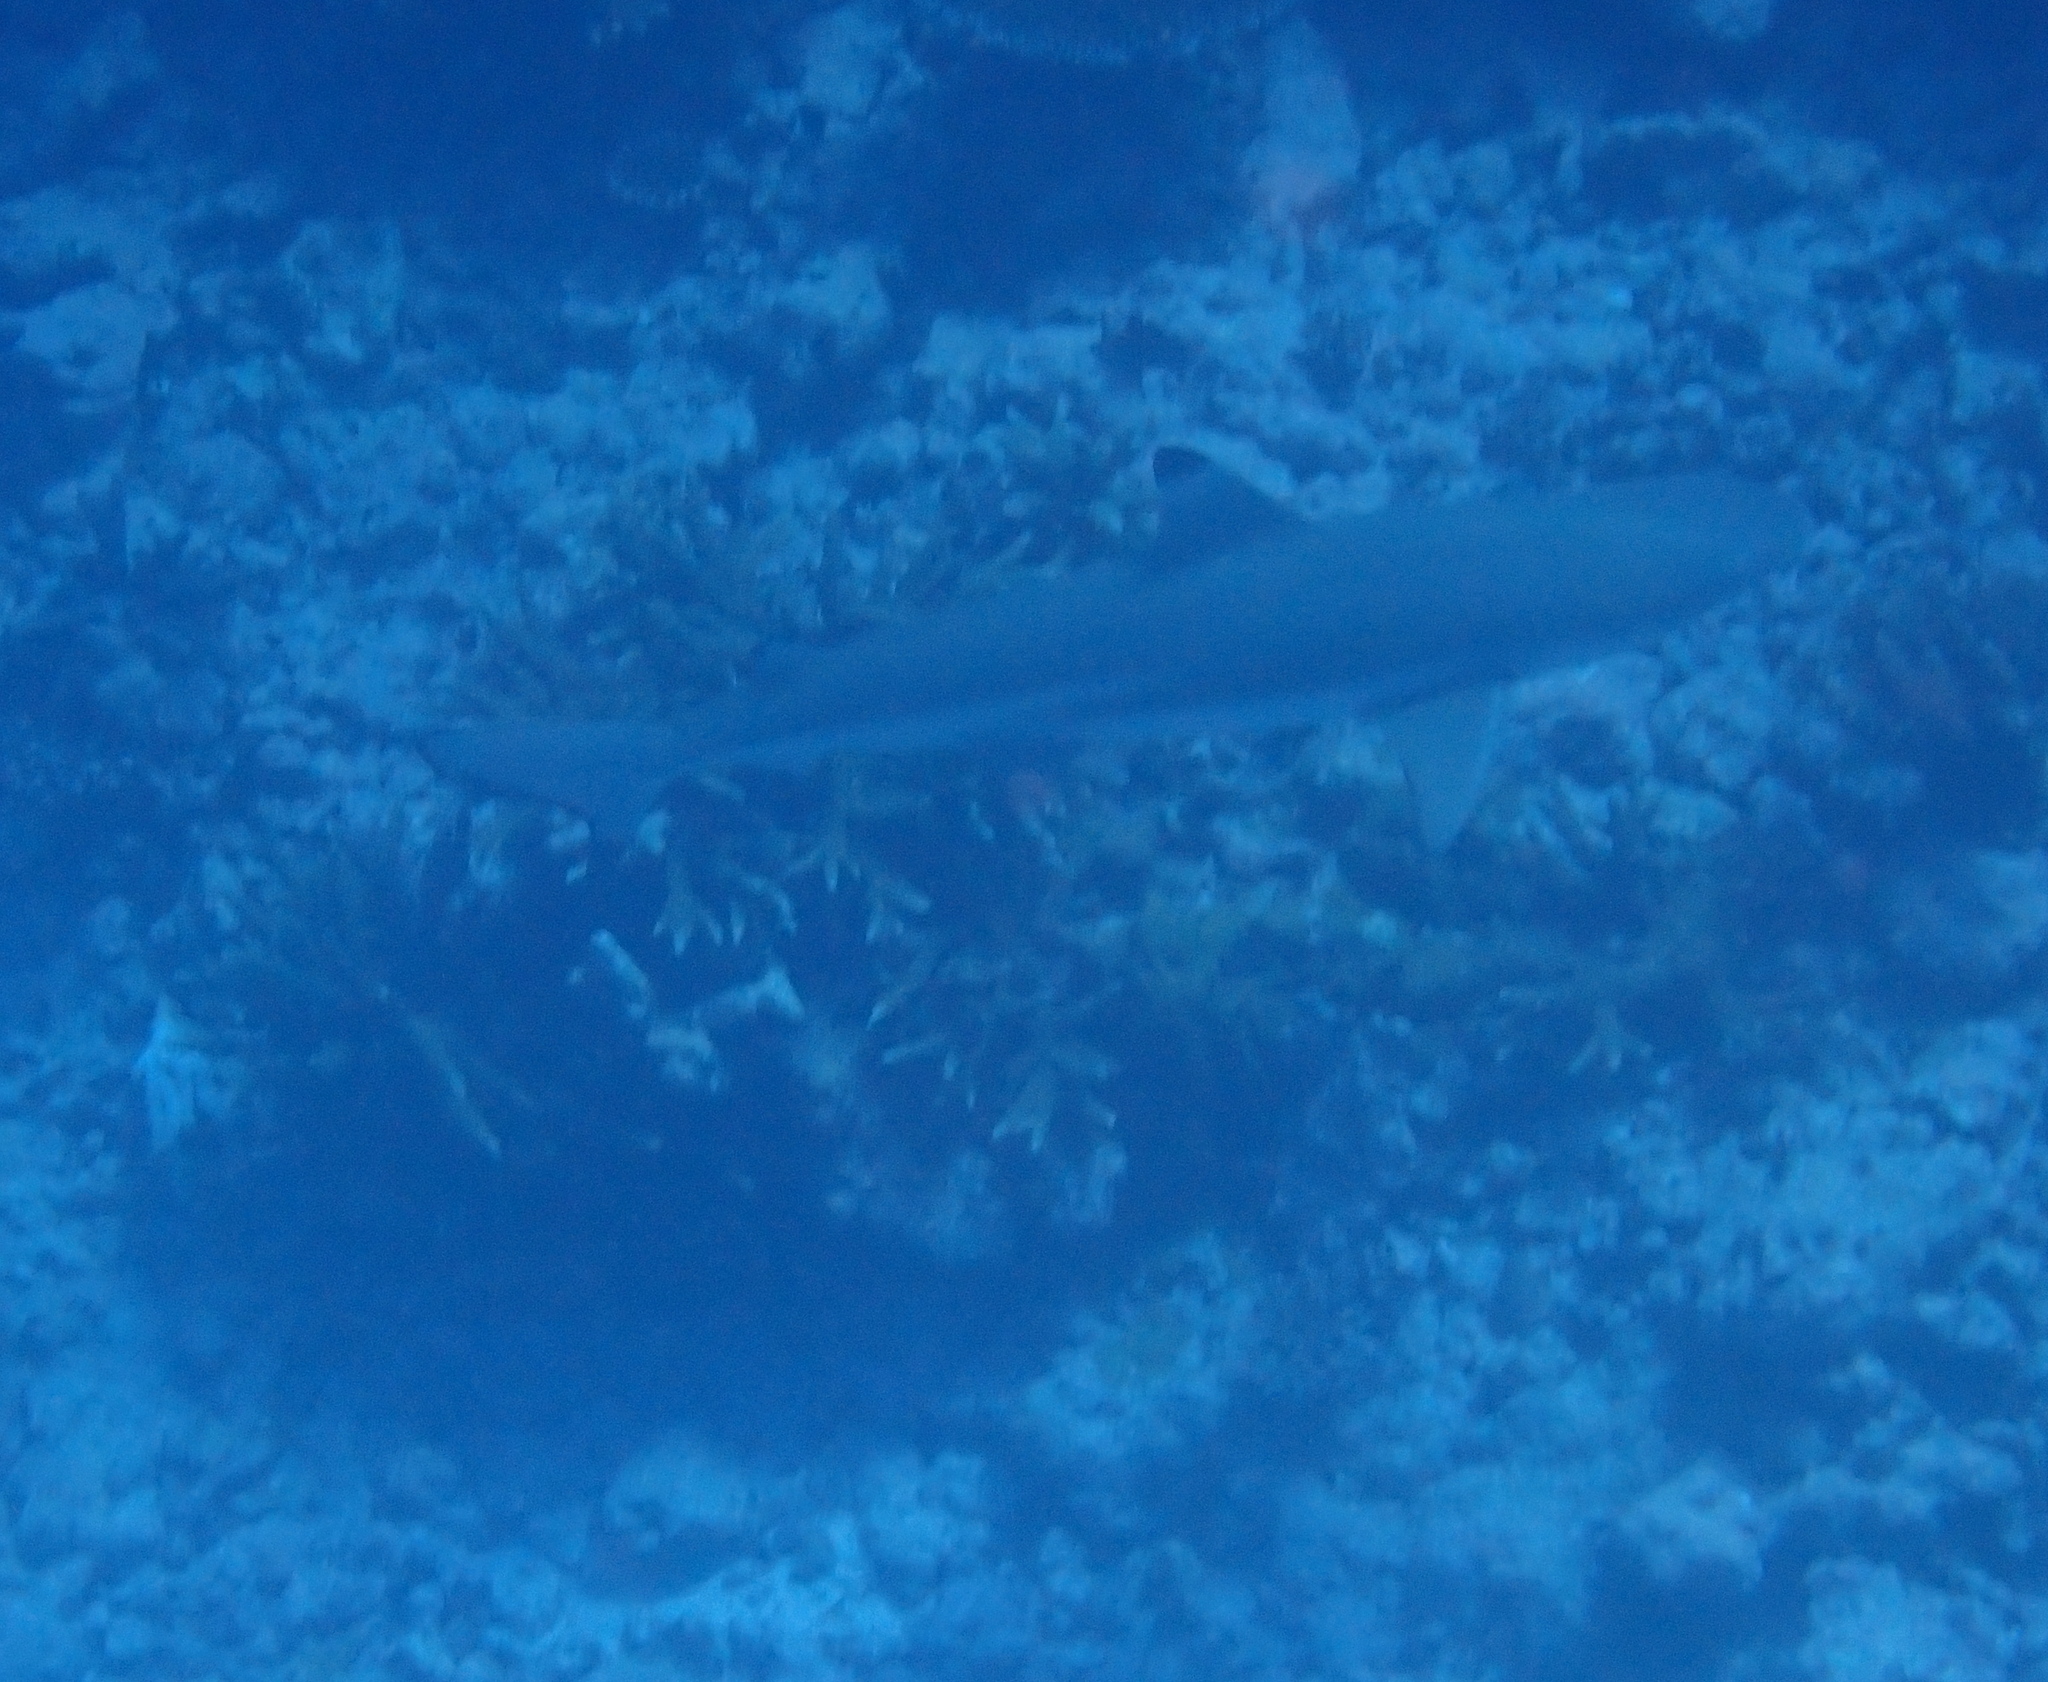
Carcharhinus melanopterus (Blacktip Reef Shark)